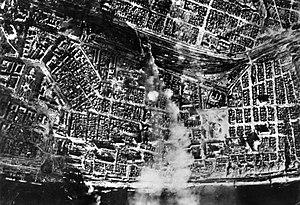
1942 est une année commune commençant un jeudi.
La bataille de Stalingrad est la succession des combats qui, du 17 juillet 1942 au 2 février 1943, ont opposé les forces de l'URSS à celles du Troisième Reich et de ses alliés assaillant la ville de Stalingrad. Cette « bataille » d'un peu plus de six mois s'est déroulée en fait en quatre phases, l'approche de la ville par les armées de l’Axe, les combats urbains pour sa conquête à partir de septembre 1942, puis la contre-offensive soviétique, jusqu'à l'encerclement et à la reddition des troupes allemandes. L'ensemble de ces combats, dans et hors de la ville, ont coûté la vie à plus de 800 000 Soviétiques, civils et combattants, et à 400 000 militaires allemands, roumains, italiens, hongrois et croates.